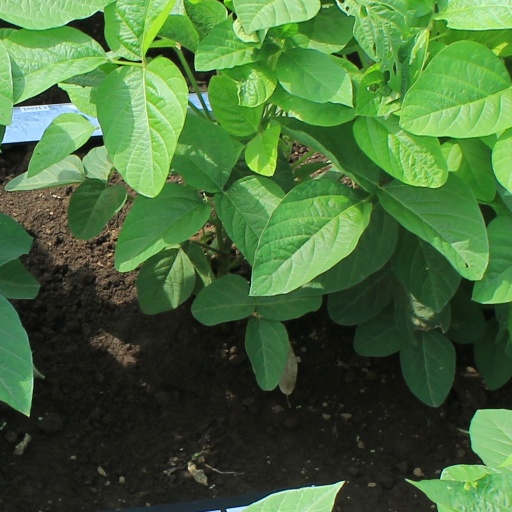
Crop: soybean